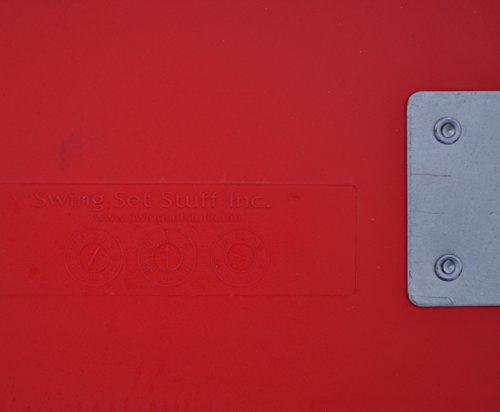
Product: Swing Set Stuff Commercial Rubber Belt Seat with SSS Logo Sticker, Red
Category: Toys & Games | Arts & Crafts | Stickers
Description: Great Condition.
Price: $36.74
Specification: ProductDimensions:24.5x5.8x0.2inches|ItemWeight:3pounds|ShippingWeight:3.35pounds(Viewshippingratesandpolicies)|ASIN:B016APNXAM|Itemmodelnumber:SSS-0124-R|Manufacturerrecommendedage:6-12years